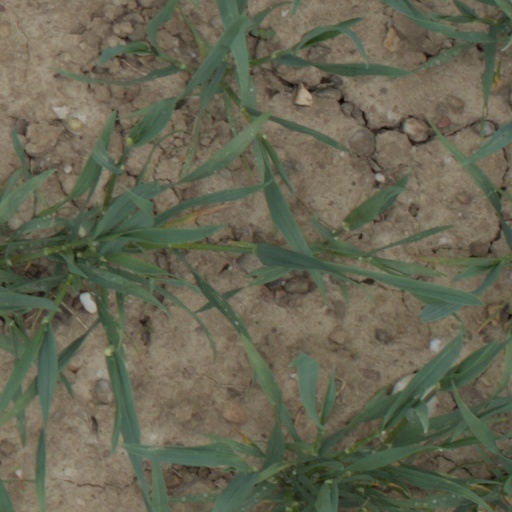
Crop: wheat